Owain ap Dyfnwal (fl. 934)

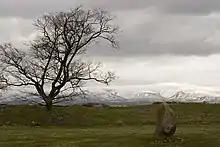
The prehistoric site of Mayburgh Henge, near Eamont Bridge, one of several possible locations of an assemblage of northern kings in 927

At some point after the loss of Al Clud, the Kingdom of Strathclyde appears to have undergone a period of expansion. Although the precise chronology is uncertain, by 927 the southern frontier appears to have reached the River Eamont, close to Penrith. The catalyst for this southern extension may have been the dramatic decline of the Kingdom of Northumbria at the hands of conquering Scandinavians, and the expansion may have been facilitated by cooperation between the Cumbrians and insular Scandinavians in the late ninth- and early tenth century. Over time, the Kingdom of Strathclyde increasingly came to be known as the Kingdom of Cumbria reflecting its expansion far beyond the Clyde valley.